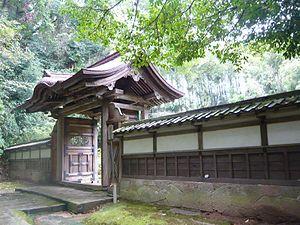
Gesshouji Temple in Matsue City - 松江市の月照寺
Le temple Gesshô-ji est situé dans la ville de Matsue, à moins d'un kilomètre à l’est du château. Temple familial du clan Matsudaira qui a régné sur le fief de Matsue pendant dix générations, de 1638 à 1871, il abrite les tombeaux des différents seigneurs. Le vaste temple, désigné Site historique national, est notamment renommé pour ses solenelles portes d'entrées menant aux tombeaux et qui sont particulièrement bien conservées.